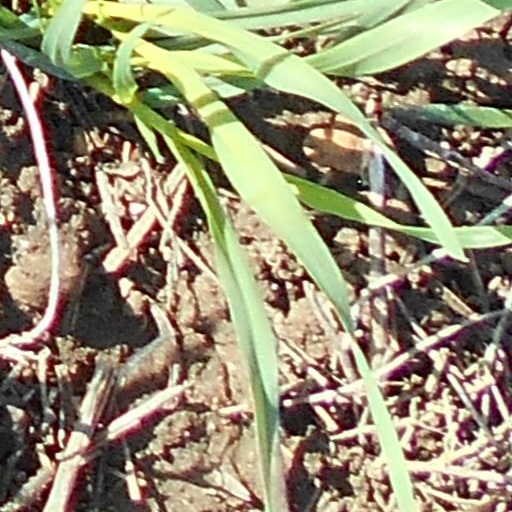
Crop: wheat